Drip coffee

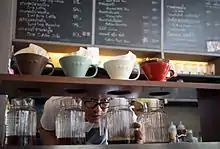
Coffee drips through coffee grounds and filters into several jars in a specialty coffee shop.

In South India, filter coffee brewed at home is known as "Kaapi" and is a part of local culture. Most houses have a stainless-steel coffee filter and most shops sell freshly roasted and ground coffee beans. Some popular filter coffee brands include Mysore café, Hill coffee (Suresh healthcare), Cothas Coffee (Bangalore) and Narasu's Coffee (Salem). It is common in South India and Louisiana to add chicory to coffee to give it a unique taste and flavour.